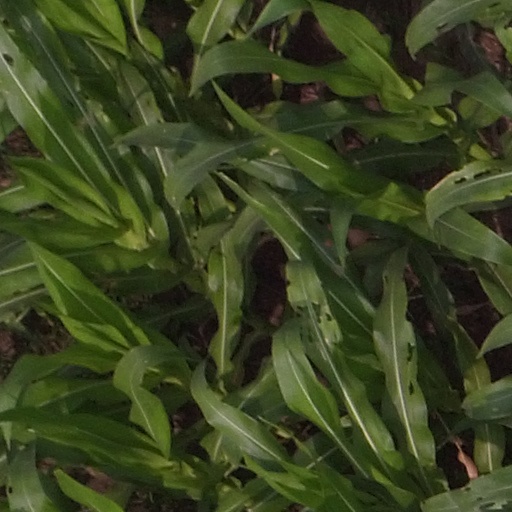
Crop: maize; corn